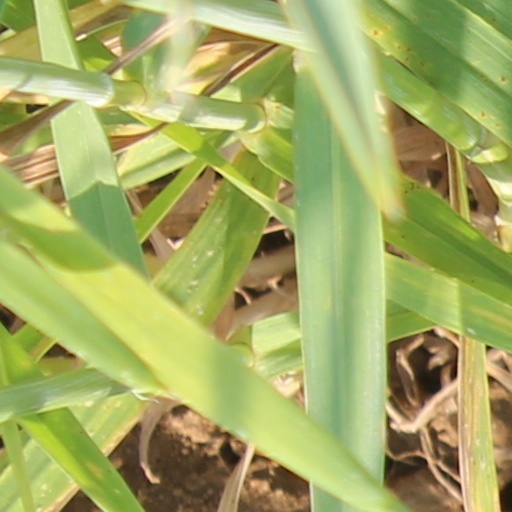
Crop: wheat